Jews and Christmas

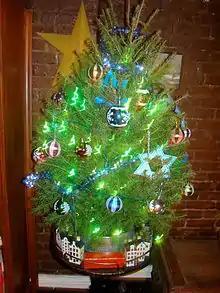
A Hanukkah bush

The term "Chrismukkah", a portmanteau of "Christmas" and "Hanukkah", was coined in a December 2003 episode of "The O.C." to refer to a combination of Christmas and Hanukkah. The term became popular, and Warner Bros. began selling related merchandise, but Catholic League and the New York Board of Rabbis released a joint statement condemning the idea as a "multicultural mess" which they stated was insulting to both Christians and Jews.